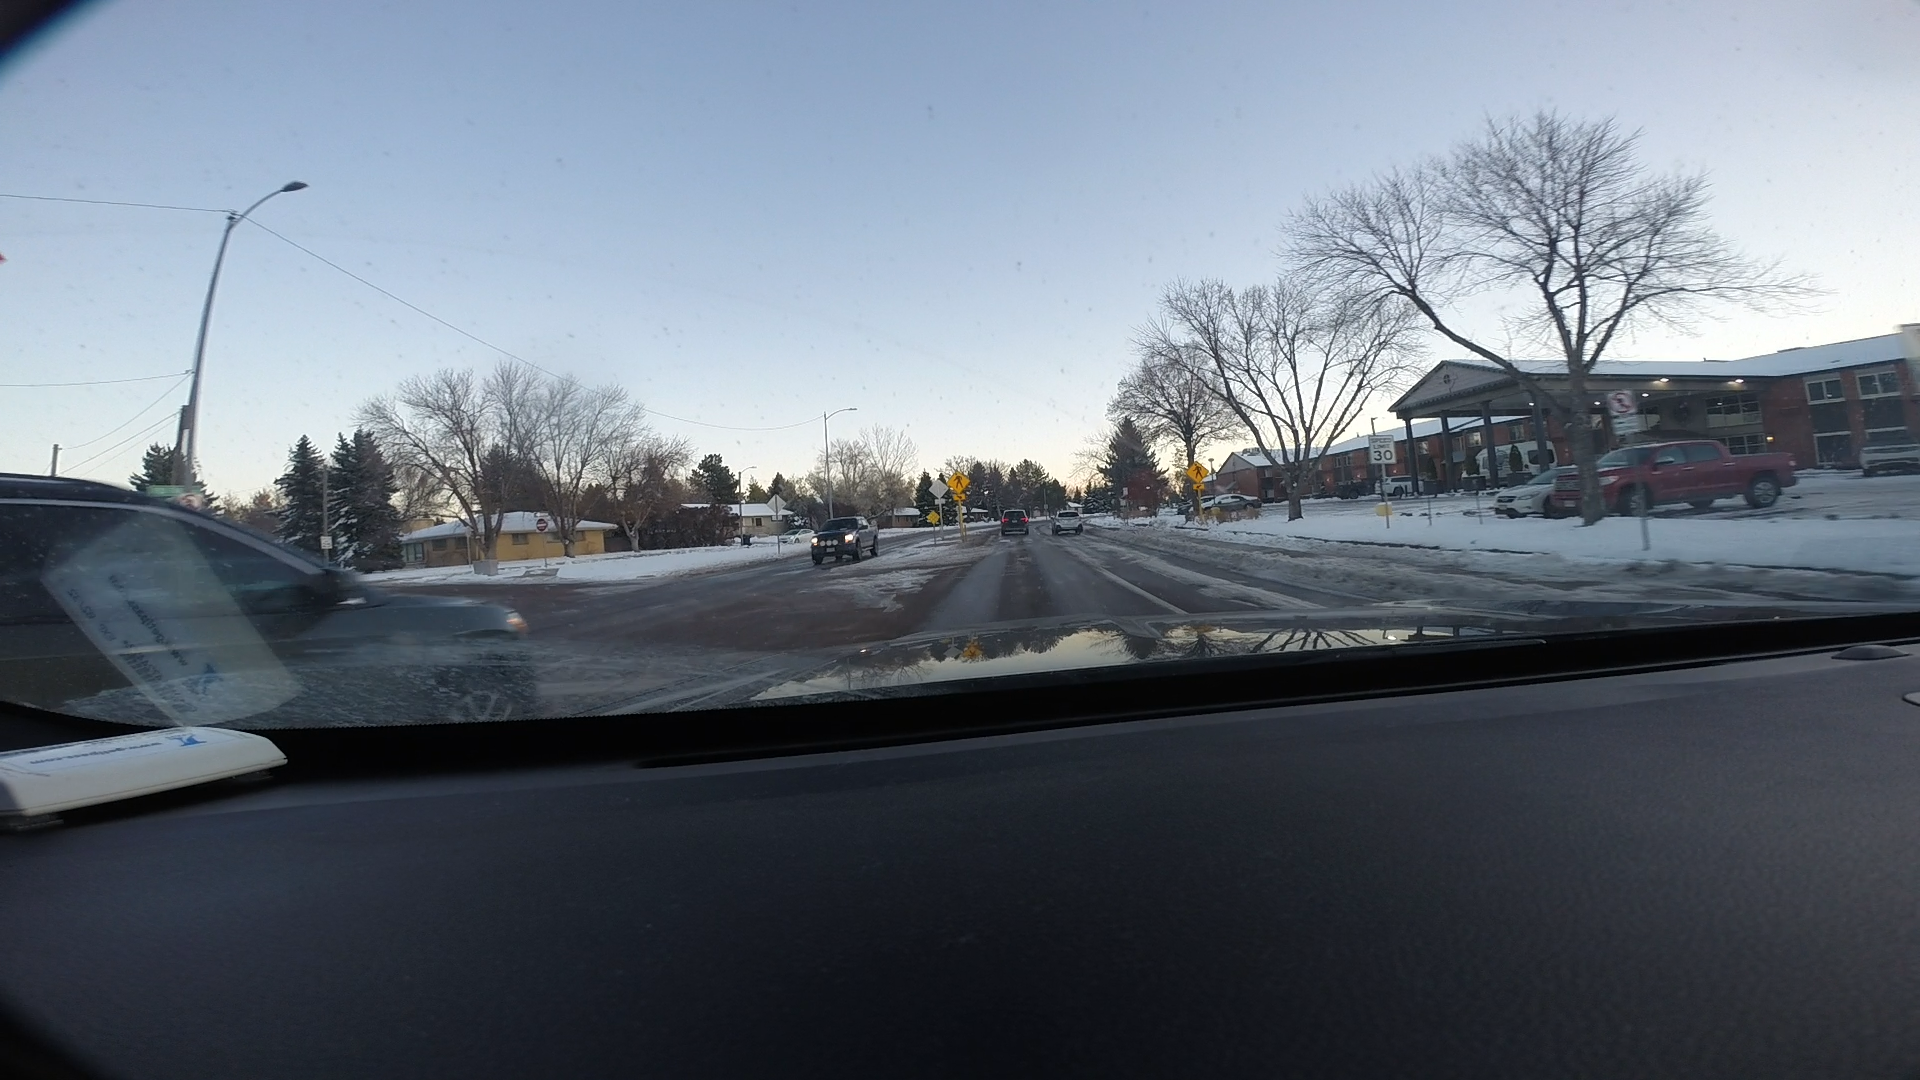
Speed limit sign label: mph30